Jacques de Falaise

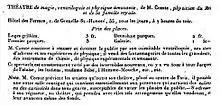
Advertisement for the Comte theater (1820), referring to Jacques de Falaise.

Having heard of the Montmartre quarryman's talents, he saw an opportunity to capitalize on the vogue for Indian jugglers, and had him approached by his steward, a certain Mr. Godin, who "made the Indian sword shine" in the worker's eyes and aroused in him "a love of glory". This new profession seemed to Jacques to be much preferable to the one he had been practicing, and he soon resolved not to return to the quarries of Montmartre, having "no other regret than to have so long disregarded the great views that Providence had for him". English traveler Stephen Weston summed up Jacques's joy by pastiching a tirade by Francaleu in "La Métromanie":